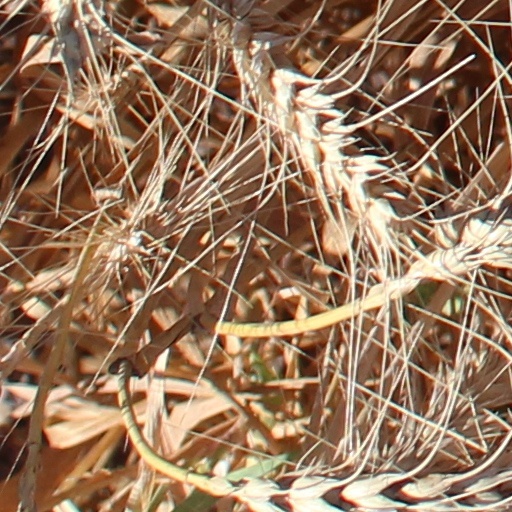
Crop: wheat